Andrew Lear

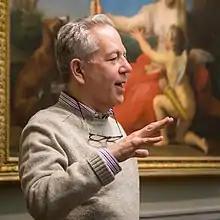

Andrew Lear (born December 21, 1958) is an American author, Classicist, historian of gender and sexuality, and public historian. His academic research focuses on concepts of gender and sexuality in ancient Greek poetry and art. His book on male-male erotic scenes in ancient Athenian vase-painting ("Images of Ancient Greek Pederasty: Boys Were Their Gods", co-authored with Eva Cantarella, Routledge 2008), was positively reviewed: it greatly expanded the number of known scenes and proposed a sophisticated framework for their interpretation. He has written articles on topics including gender ideals in the work of Greek poets Anacreon and Theognis, as well as book reviews for Classical World. Lear is seen as an expert on the comparison between ancient and modern views and practices of gender and sexuality.